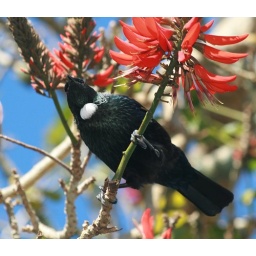
There were Tui's eating in the tree's up on the hill at Oneroa Beach - June 2007